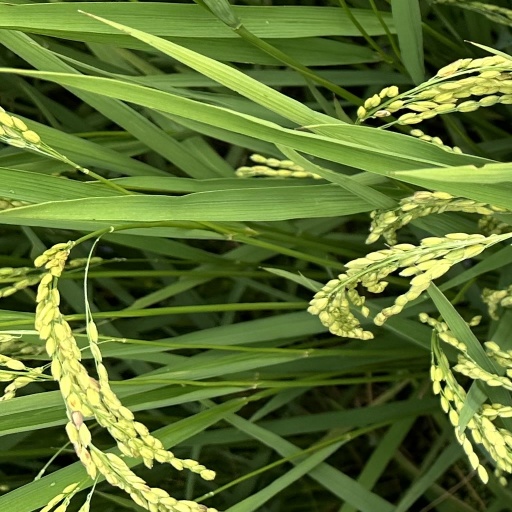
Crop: rice